Question: Please indicate a possible affordance area of the jump_skateboard that can be used for jumping on
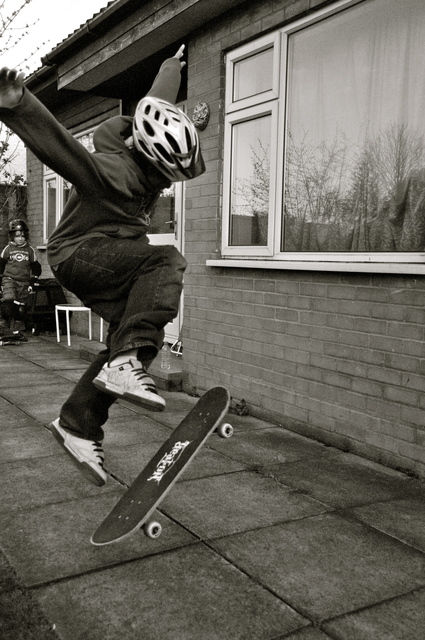
Answer: [79.5, 372, 236.5, 545]